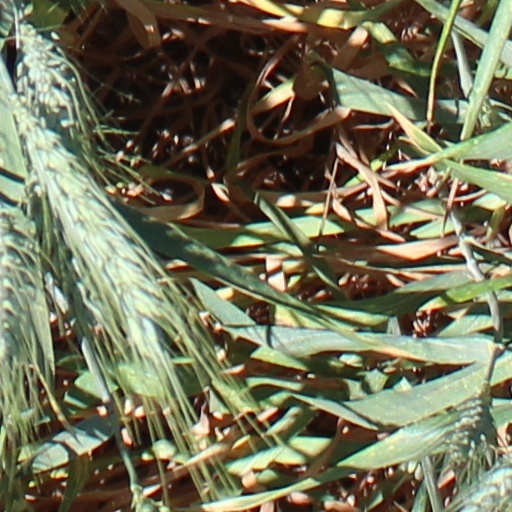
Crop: wheat